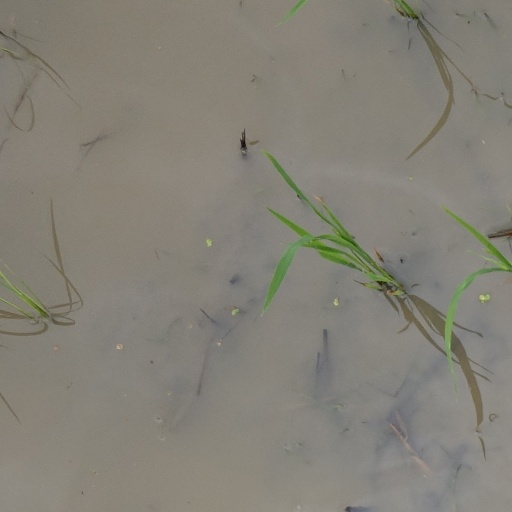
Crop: rice